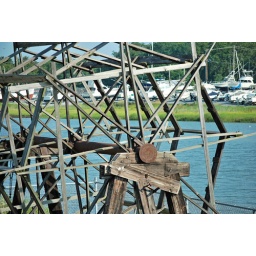
Structure used in ship building - Lewes DE. I loved seeing the boats across the canal and the background colors.